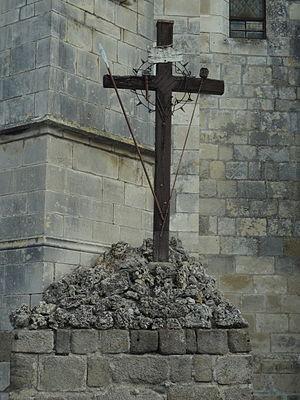
Calvaire d'Adriers, avec les instruments de la Passion
Adriers est une commune du centre-ouest de la France, située dans le département de la Vienne en région Nouvelle-Aquitaine.